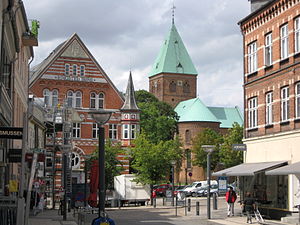
Ringsted
Sct. Hans Gade i Ringsted. I baggrunden Sankt Bendts Kirke.
Ringsted er en by på Midtsjælland med 22.898 indbyggere i Ringsted Kommune under Region Sjælland. Den er én af Sjællands ældste byer; dens vartegn, Sankt Bendts Kirke, vidner om byens alder. Kirken er Danmarks første murstenskirke og stod færdig i år 1170. Ringsted by kan med stor sandsynlighed dateres til vikingetiden. Der blev slået mønt på stedet, da Knud den Store gjorde Ringsted til møntsted. På Torvet ligger nogle flade sten, Tingstenene, som er eneste rest af tingstedet. Den sidste kongehyldning her fandt sted 8. juli 1584, da Christian 4. modtog stændernes troskabsed.